The Judd School

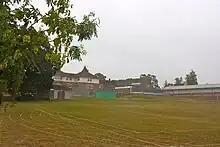
A grass playing field with buildings and tennis courts in the background

The Judd School opened as a day school for local pupils living with their parents, between the ages of 8 and 16. According to the foundation document, the conditions of entry were possession of a "good character" and "sufficient health"; sons of freemen of The Skinners' Company were given preference when the number of applicants exceeded the places available. During his tenure, William Bryant attempted to extend admission to boarders and estimated the costs to be £50 per term (including fees), but the Board of Governors rejected the idea. However, when a lack of public transport made day-to-day travel to the school impractical, boys were permitted to lodge from neighbouring villages and would stay at masters' homes or at hostels approved by the governors. Entry to the school was conditional upon a pupil passing an entrance exam, which would vary according to the age of the boy. However, the foundation document stipulated that every boy had to be able to read, write from dictation and perform sums in the "first four simple rules of Arithmetic, with the multiplication table".